Eskom

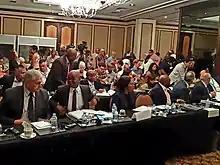
Eskom executives including Phakamani Hadebe (CEO), front row second from the left, and Jan Oberholzer (CTO), front row far left, at a 2019 public forum in Cape Town on Eskom's financial situation.

As of October 2019 Eskom Holdings SOC Ltd issued a tender to introduce 20 three-phase KW inverters and mountains structures. These structures are planned to distribute power to four power plants, and would introduce Eskom into the solar energy market. The African Investment Forum has announced that it has raised over $40.1 billion in investment into developing new infrastructure, related to renewable energies. This is aimed to help distance itself from Eskom coal power plants, and to focus more on wind and solar developments. The African investment forum is backed up by corporate organizations and lenders, private donors, and the African Development Bank. These new inverters would be align with South Africa's Integrated Resource Plan (IRP).